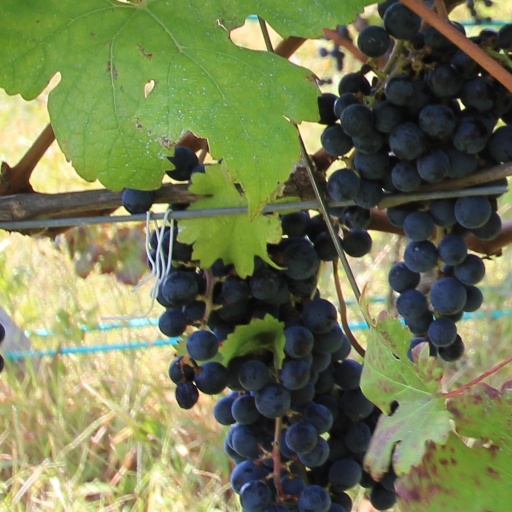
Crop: grape